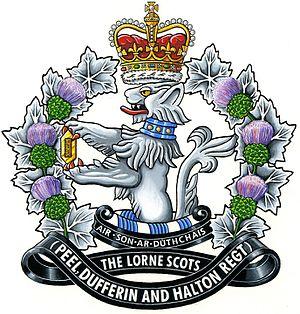
The Lorne Scots (Peel, Dufferin and Halton Regiment), littéralement « Les Écossais de Lorne », communément appelés les Lorne Scots, sont un régiment d'infanterie de la Première réserve de l'Armée canadienne. Ayant été fondé en 1866, il s'agit de l'un des plus anciens régiments des Forces armées canadiennes. Il fait partie du 32ᵉ Groupe-brigade du Canada au sein de la 4ᵉ Division du Canada et son quartier général est basé à Brampton en Ontario.